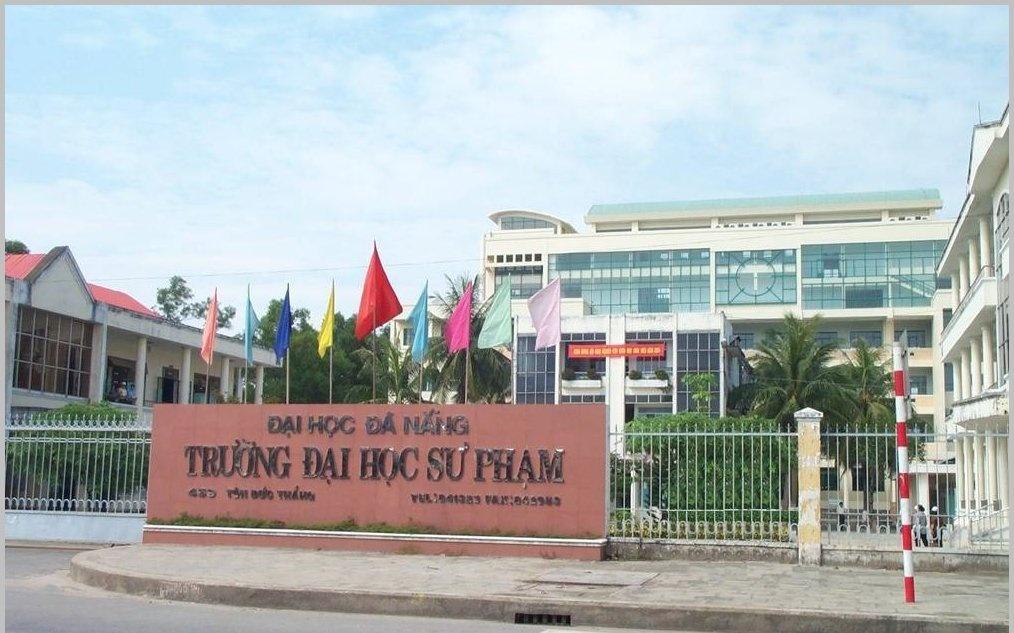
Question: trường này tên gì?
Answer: trường này tên trường đại học sư phạm